Romanian passport

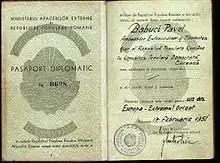
1951 Cold-War Romanian passport used by the Ambassador stationed in North Korea

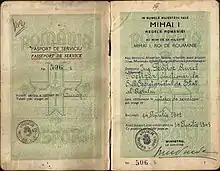
1942 Romanian Service passport issued to an official in the Ministry of Air being sent to Germany.

The term for passport – name still in use today, which describe the general document travel under which Romanian travellers can travel beyond the borders of the Danube and the Habsburg Empire – first appears regulated in the Organic Regulations, which came into force in 1830 in Moldavia and 1831 in Wallachia. According to historical data, travellers were required to show a passport at the border of Wallachia both the consulate, and ravaged by road. Foreigners arrived in the country had to have a visa Romanian consulate, which was present at Agie, where passports are then released which could move anywhere in the country.